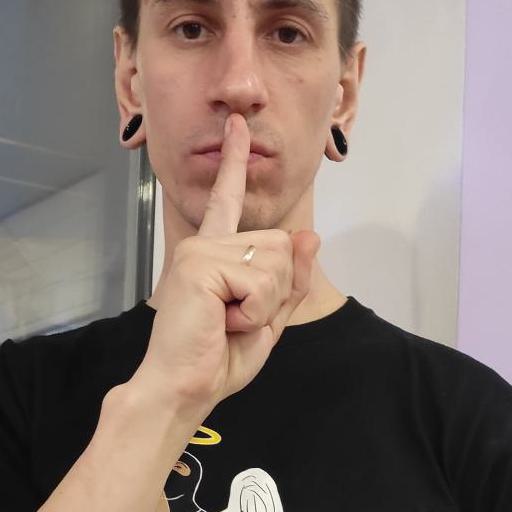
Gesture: mute